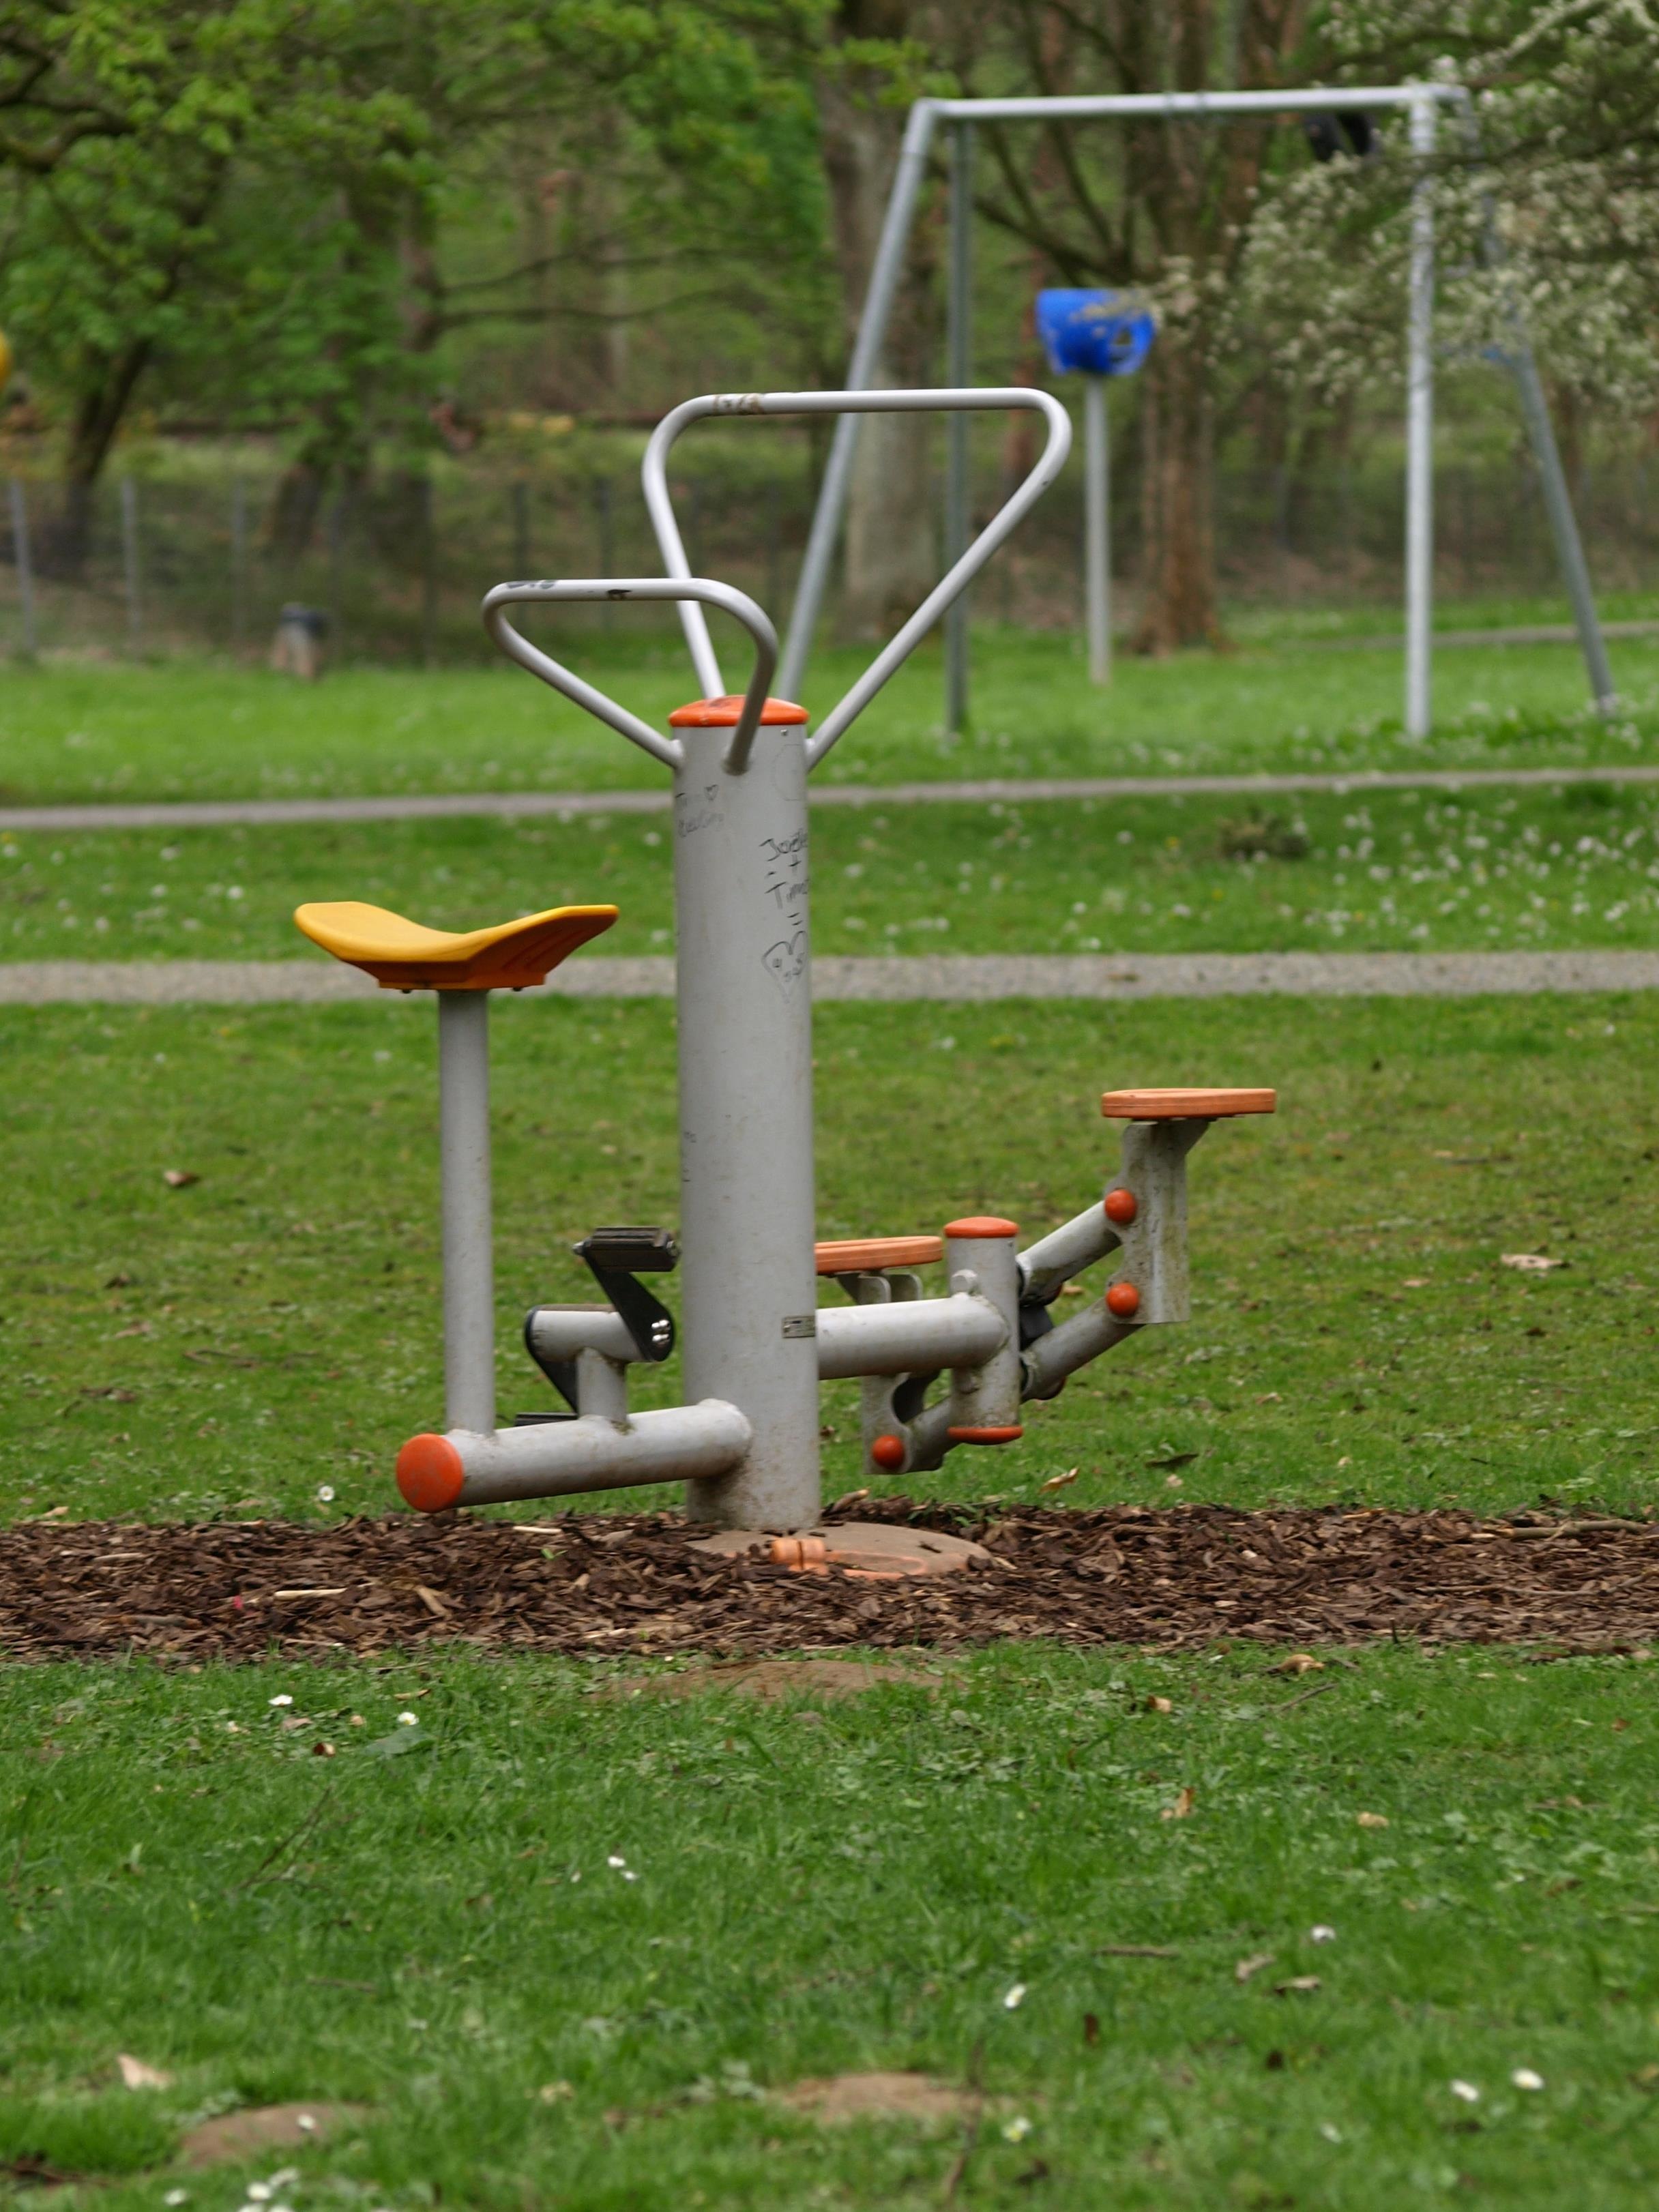
grass, outdoor, sport, lawn, green, park, training, backyard, garden, fitness, sports equipment, sculpture, playground, fit, yard, bless you, stepper